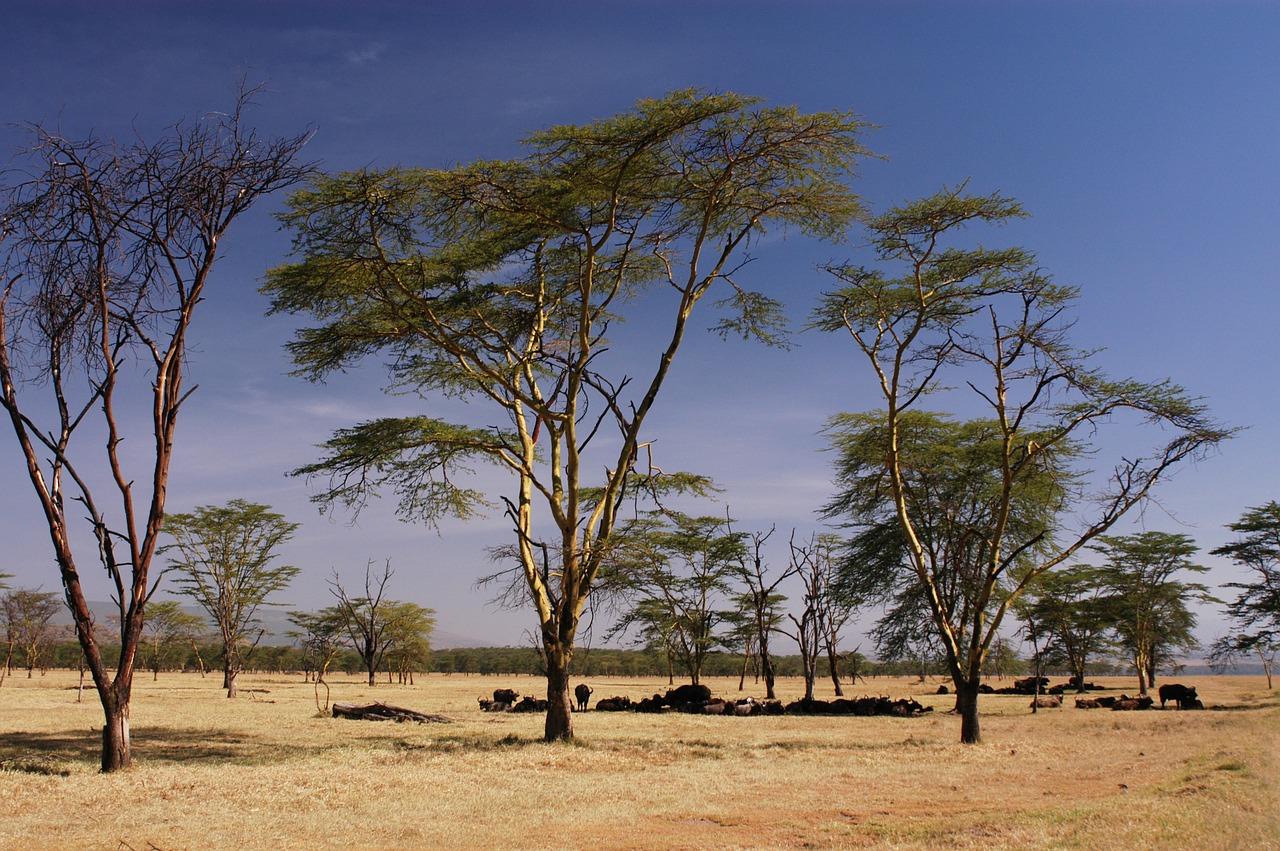
Mandhali pana yenye miti mirefu yenye miba, huku kukiwa na nyasi zenye rangi ya kahawia, ikiashiria ni kipindi cha kiangazi, huku kukiwa na baadhi ya wanyama wamelakla kwenye nyasi hizo.